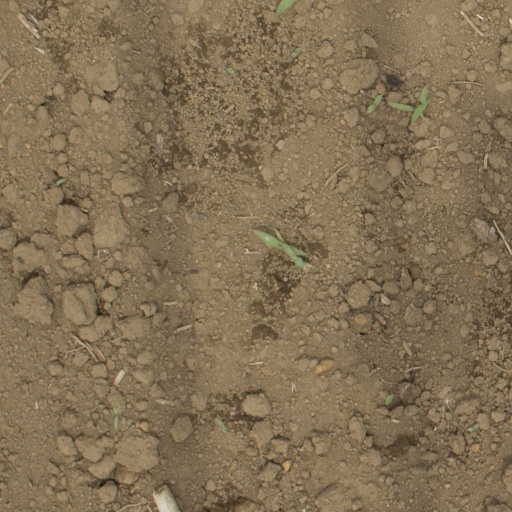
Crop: Jerusalem artichoke